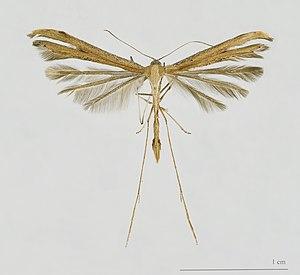
Ptérophore commun - Vue dorsale Localité: Quartier des Minimes - Toulouse, Haute-Garonne, Midi-Pyrénées, France Muséum de Toulouse
Emmelina est un genre de lépidoptères de la famille des Pterophoridae, de la sous-famille des Pterophorinae et de la tribu des Oidaematophorini.
Le Ptérophore commun est une espèce de lépidoptères de la famille des Pterophoridae, de la sous-famille des Pterophorinae, et du genre Emmelina.